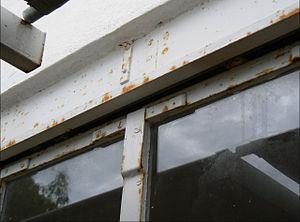
Après restauration
La villa E-1027 est le vocable donné à une maison de bord de mer, accessible seulement par le sentier du littoral dit des douaniers, à Roquebrune-Cap-Martin dans les Alpes-Maritimes en France. C'est un exemple type de l’architecture moderniste des années 1930. Elle a été construite de 1926 à 1929 par l'architecte-décoratrice Eileen Gray et l'architecte et critique d'art Jean Badovici. La villa, fresques comprises, avec son jardin et son terrain a été classée au titre des monuments historiques par arrêté du 27 mars 2000 et a obtenu le Label « Patrimoine du XXe siècle ».